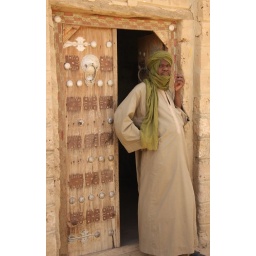
Man standing in a traditional Timbuktu style door